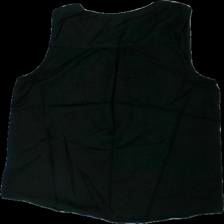
View: back
Type: Top
Category: Ladies
Brand: Not in the list
Brand text on label: Street One
Colors: Black
Material: 100% visc
Cut: Regular
Size: 40
Price range: 100-150
Recommended usage: Reuse
Description: Black top from Street One, size 40. Good condition.